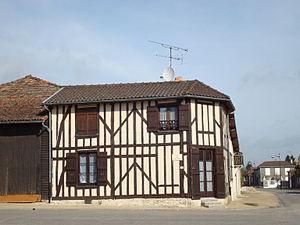
Hampigny
Hampigny est une commune française, située dans le département de l'Aube en région Grand Est.